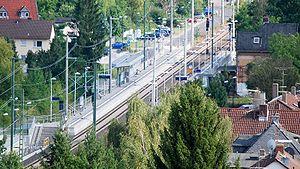
La gare d'Offenbach-Bieber est une gare ferroviaire de la commune allemande d'Offenbach-sur-le-Main.